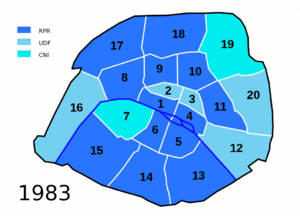
Évolution de l'appartenance politique des maires d'arrondissement de Paris de 1983 à 2008. Les maires d'arrondissement ont été créés par la loi PLM de 1982.